Thom Yorke

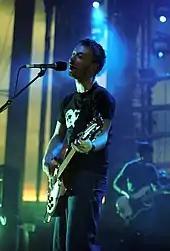
Yorke in 2001

Following the "OK Computer" tour, Yorke suffered a mental breakdown and found it impossible to write new music. He experienced imposter syndrome, and became self-critical and over-analytical. He was approached to score the 1999 film "Fight Club", but declined as he was recovering from stress.